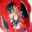
Label: poppy